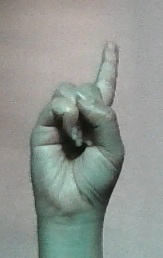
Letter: bb